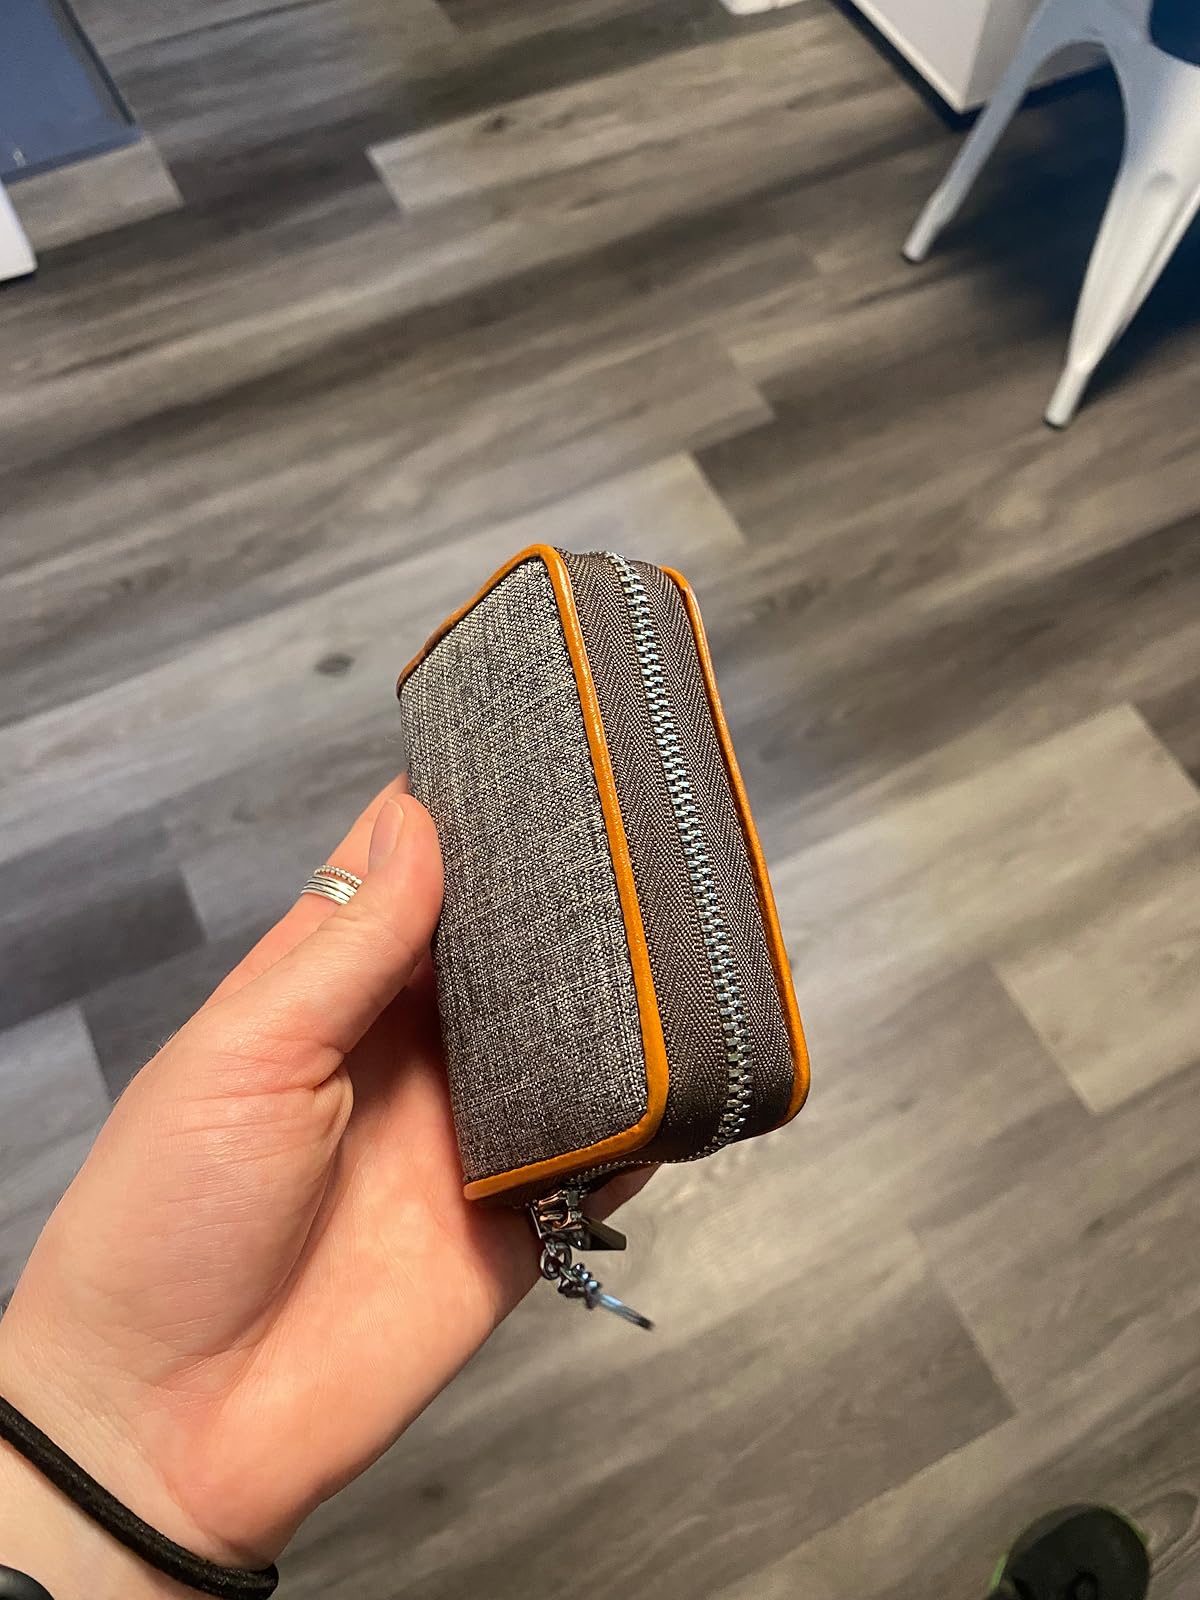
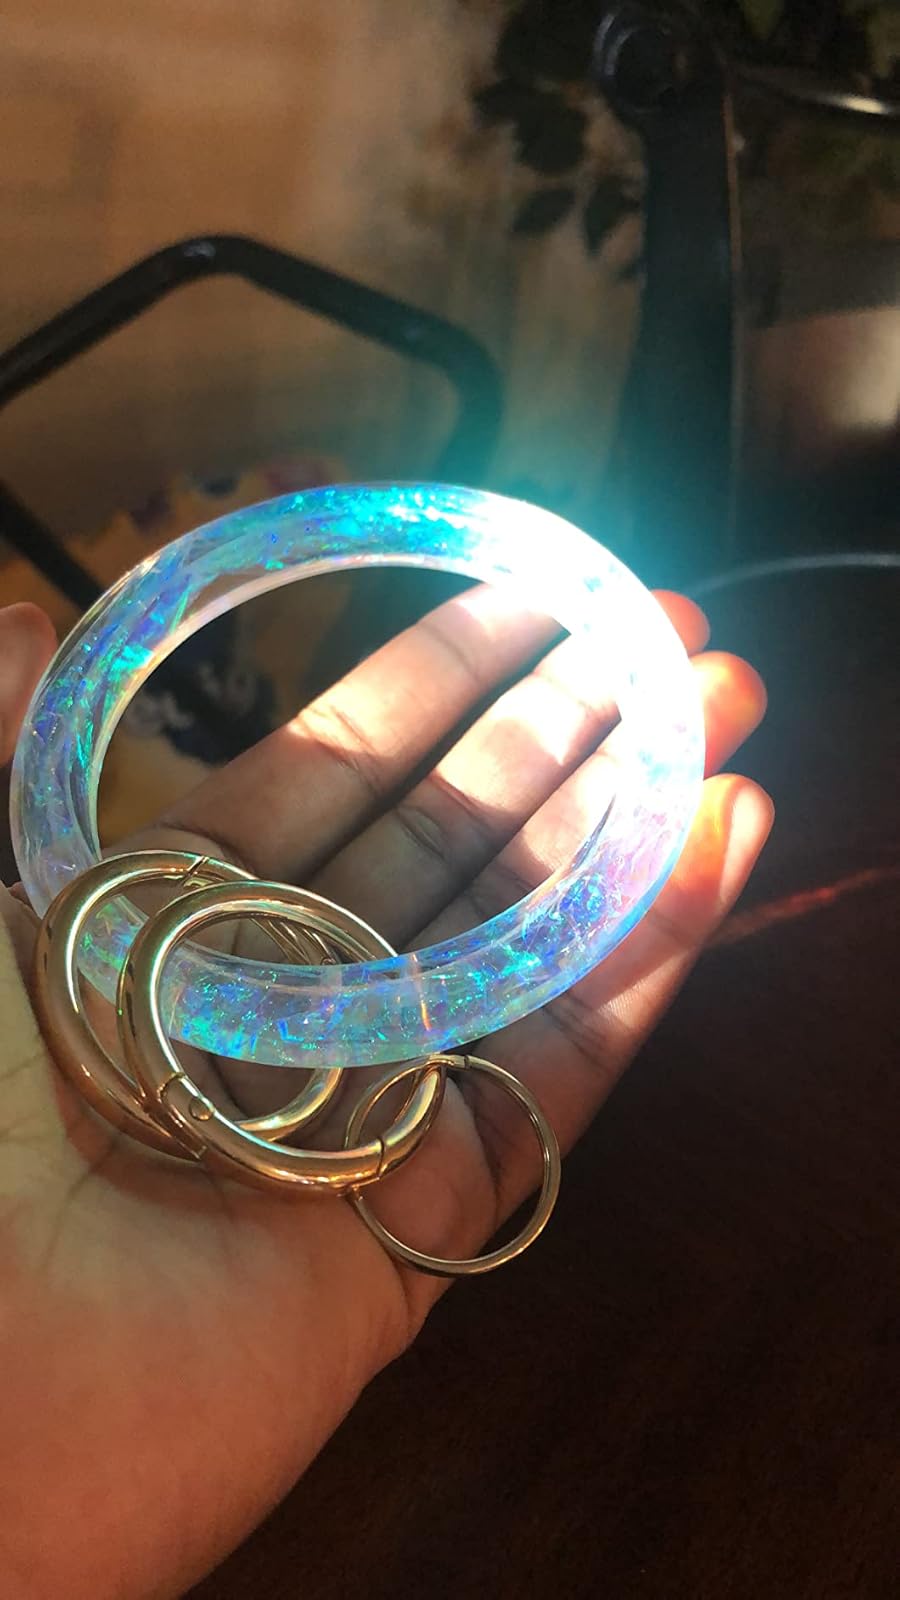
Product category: accessories_keychain
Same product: no